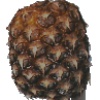
Label: pineapple